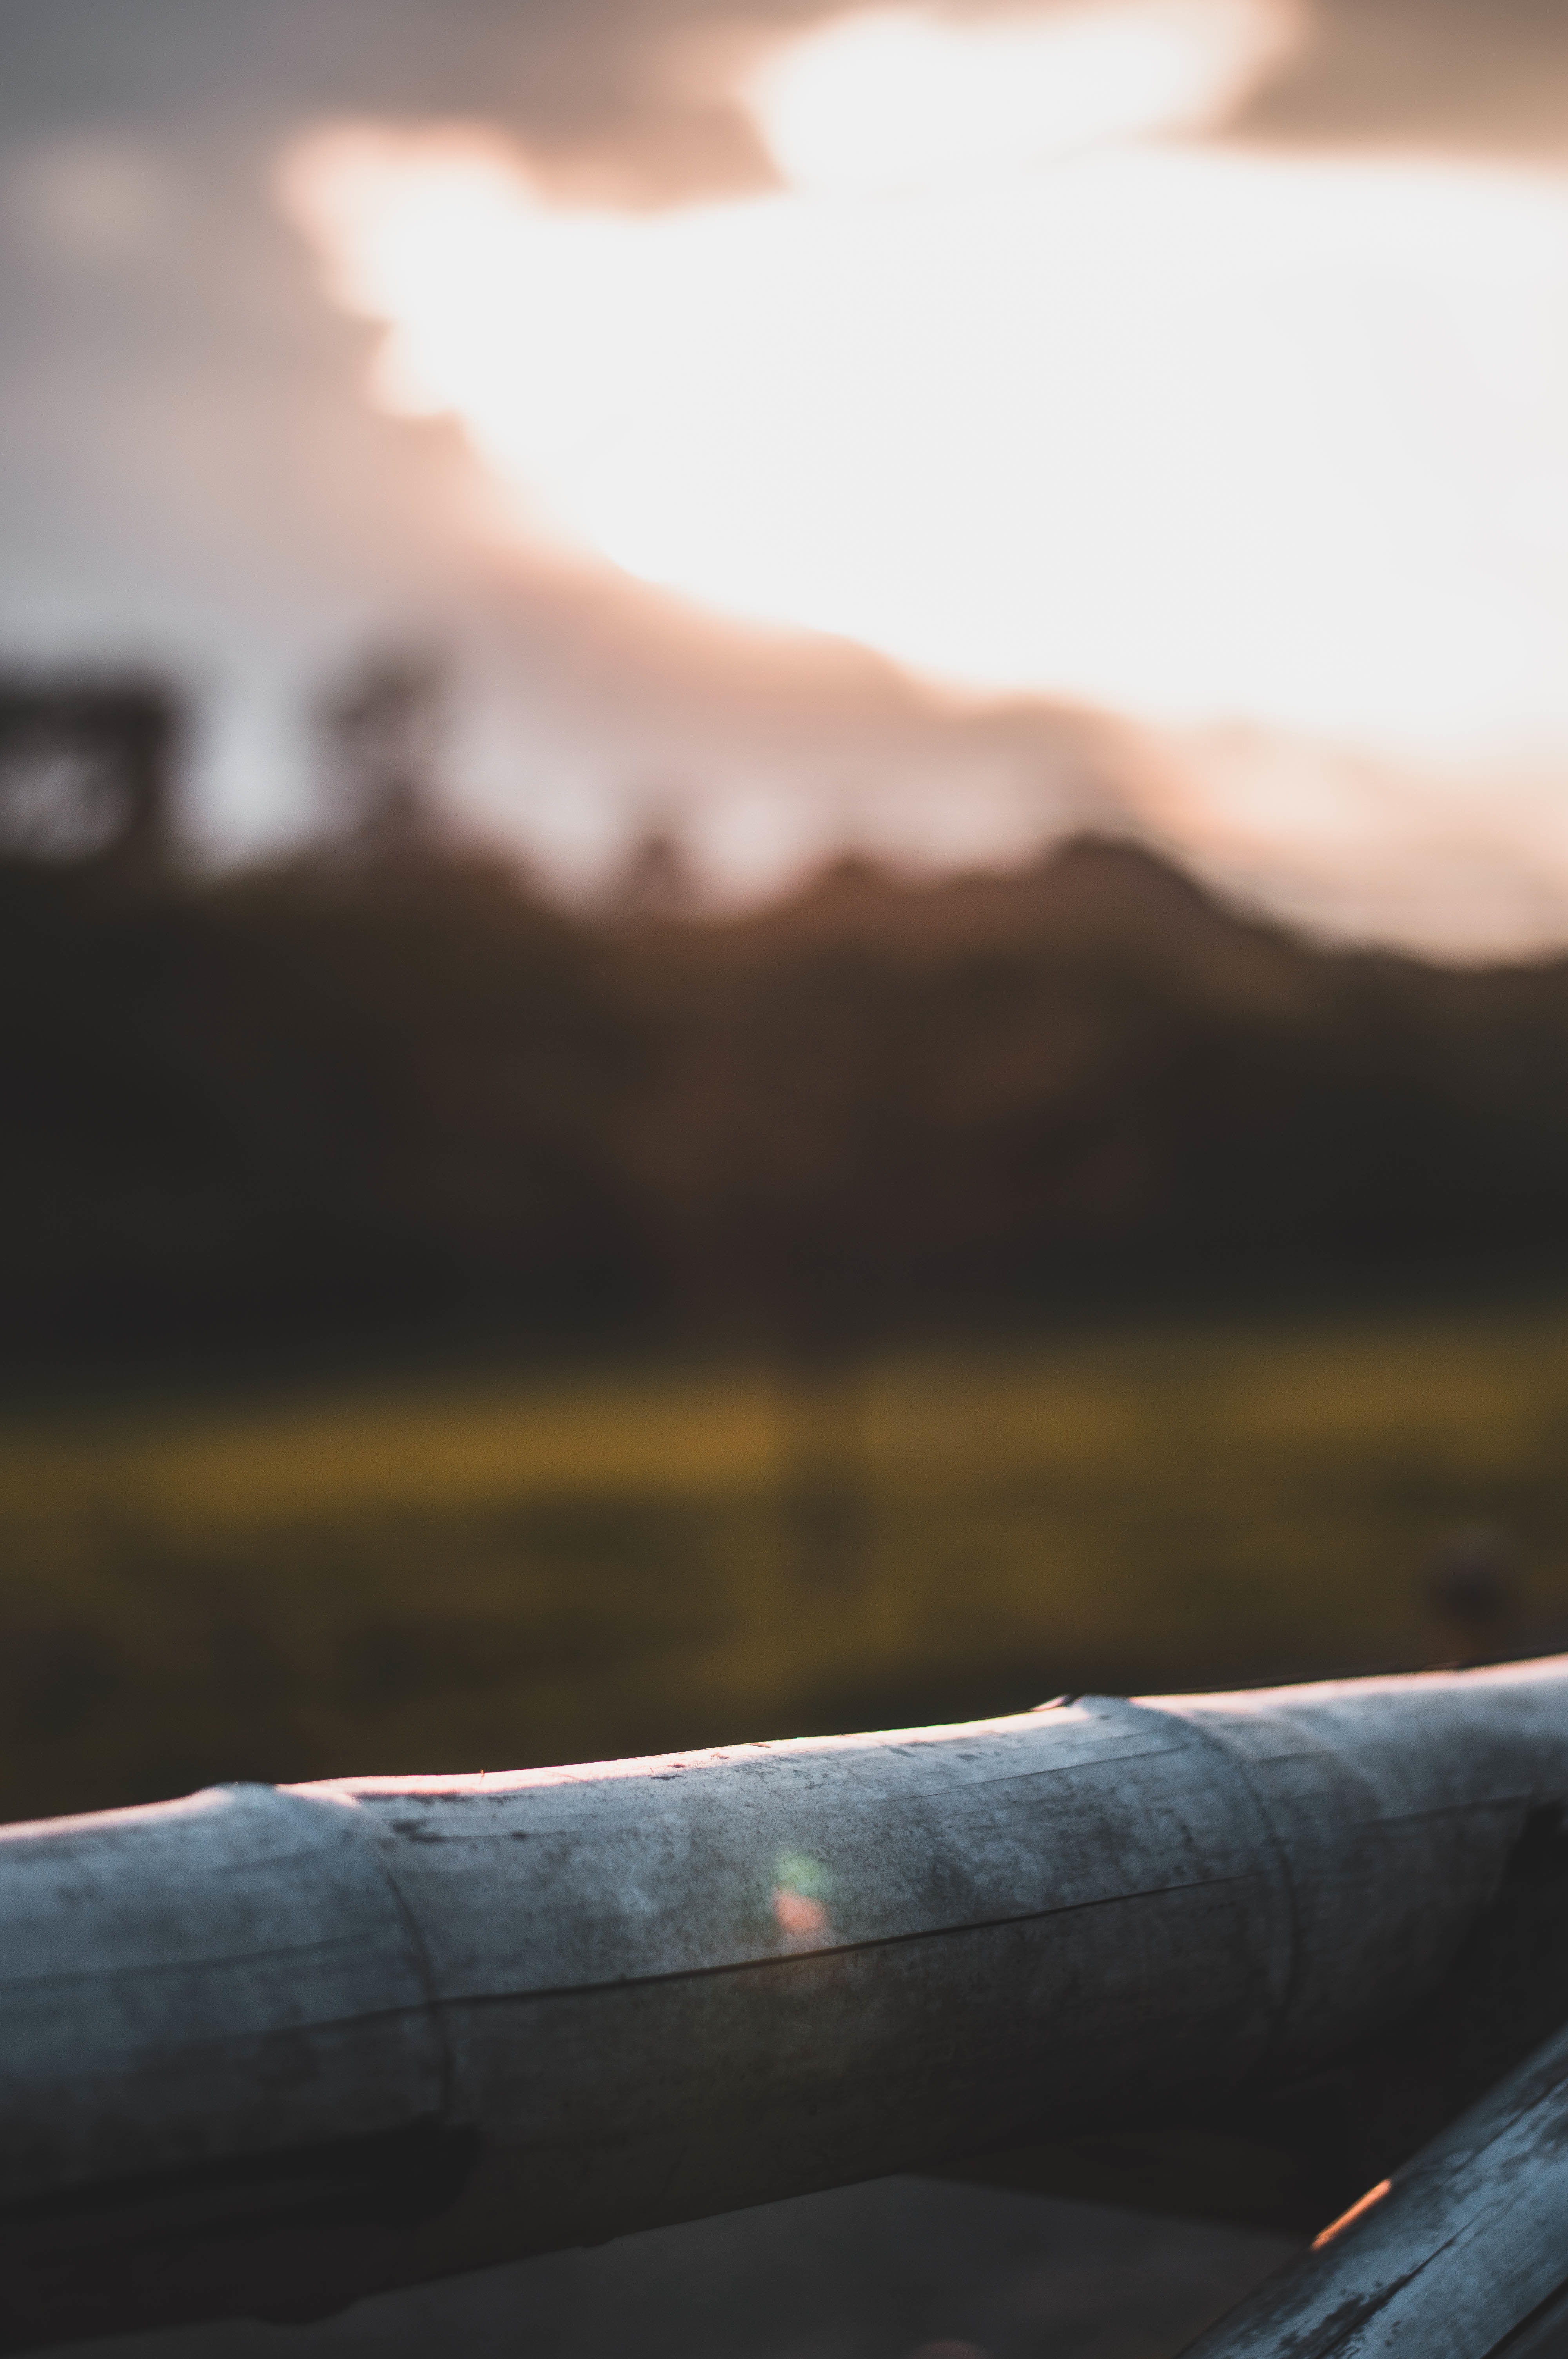
hand, water, light, cloud, sky, sunset, white, sunlight, morning, reflection, darkness, blue, close up, atmosphere of earth